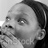
Emotion: surprise